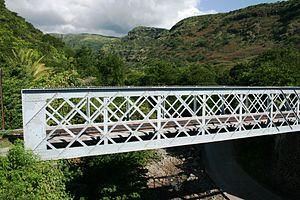
Vue d'un pont ferroviaire sur la Ravine de la Grande Chaloupe, à La Réunion.
Cette liste de cours d'eau de La Réunion présente les plus importants bras, rivières et ravines de La Réunion, département et région d'outre-mer français dans l'océan Indien. Y sont recensés les principaux fleuves se jetant dans l'océan Indien, leurs affluents notables et, à titre indicatif, les sections remarquables de ces fleuves portant en amont un autre nom qu'à l'embouchure. Pour chaque entrée, sont indiqués son identifiant pour le Service d'administration nationale des données et référentiels sur l'eau, sa longueur en kilomètres, les éventuels cascades et bassins situés dans son cours, les éventuels affluents importants qui l'alimentent, l'embouchure en question et le ou les communes traversées.
La Ravine de la Grande Chaloupe est une ravine de l'île de La Réunion, département d'outre-mer français dans le sud-ouest de l'océan Indien. Le cours d'eau intermittent qui y a son lit coule du sud-sud-ouest vers le nord-nord-est et sert de frontière entre les communes de La Possession à l'ouest et Saint-Denis à l'est. Il traverse la forêt de la Grande Chaloupe.